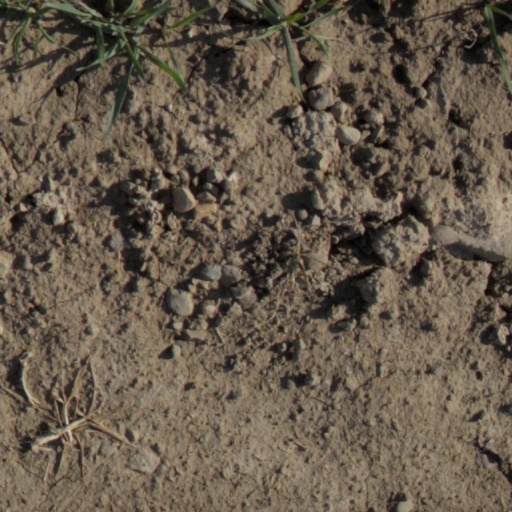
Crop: wheat